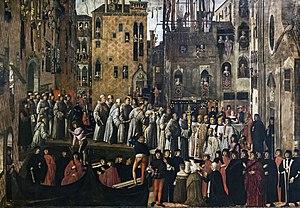
Vittore Carpaccio, né vers 1465 à Venise et mort en 1525 ou 1526 à Capo d'Istria, de son vrai nom Scarpazza ou Scarpaccia, est un peintre italien narratif de l'école vénitienne, émule de Gentile Bellini et de Lazzaro Bastiani, et influencé par la peinture flamande.